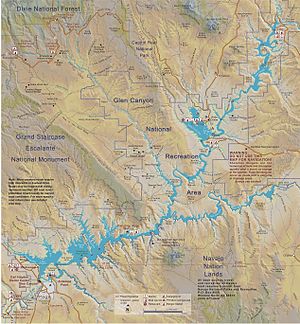
Lake Powell
Kort over Lake Powell
Lake Powell er en opdæmmet del af Coloradofloden i staterne Utah og Arizona skabt ved bygningen af Glen Canyon Dam. Søen har navn efter opdagelsesrejsende John Wesley Powell.